Mark Antony

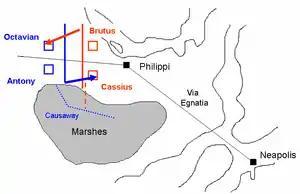
First Battle of Philippi – 3 October 42 BC

Shortly after the compromise was reached, as a sign of good faith, Brutus, against the advice of Cassius and Cicero, agreed Caesar would be given a public funeral and his will would be validated. Caesar's funeral was held on 20 March. Antony, as Caesar's faithful lieutenant and incumbent consul, was chosen to preside over the ceremony and to recite a eulogy. In a demagogic speech, he enumerated the deeds of Caesar and, publicly reading his will, detailed the donations Caesar had left to the Roman people. Antony then seized the blood-stained toga from Caesar's body and presented it to the crowd. Worked into a fury by the bloody spectacle, the assembly turned into a riot. Several buildings in the Forum and some houses of the conspirators were burned to the ground. Panicked, many of the conspirators fled Italy. Under the pretext of not being able to guarantee their safety, Antony relieved Brutus and Cassius of their judicial duties in Rome and instead assigned them responsibility for procuring wheat for Rome from Sicily and Asia. Such an assignment, in addition to being unworthy of their rank, would have kept them far from Rome and shifted the balance towards Antony. Refusing such secondary duties, the two traveled to Greece instead. Additionally, Cleopatra left Rome to return to Egypt.